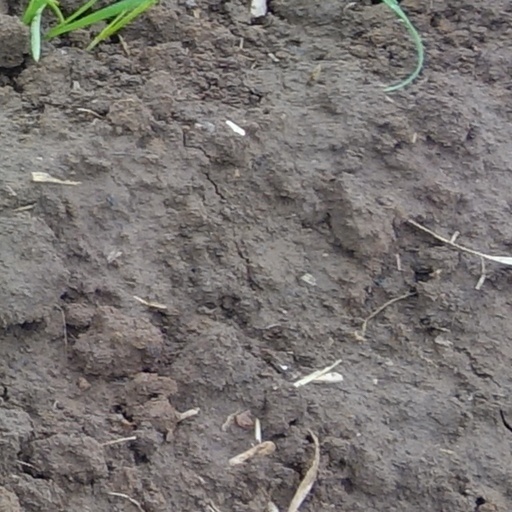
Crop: wheat